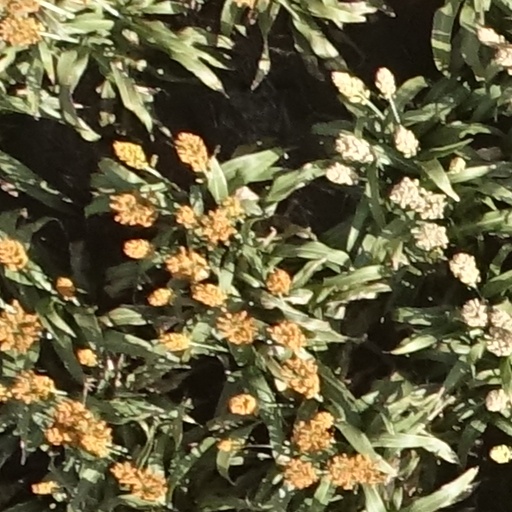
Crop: sorghum